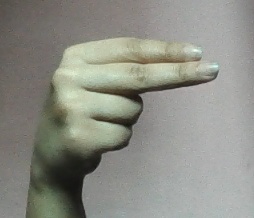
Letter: ain